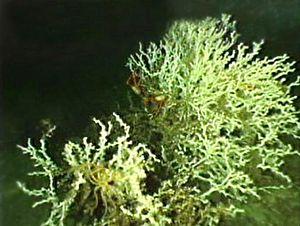
La bioconstruction est la construction d'éléments architectoniques par des espèces marines ou terrestres.
Le récif, mot venant du portugais arracefe, arrecife puis recife lui-même tirant ses racines de l'arabe الرصيف ar-raṣīf, est le nom donné soit à une chaine de rochers à fleur d'eau ou submergée, soit une structure créée par l'accumulation de certains organismes vivants marins dont les plus connus sont les récifs de coraux des mers tropicales. Dans les deux cas, les récifs sont très dangereux pour les navigateurs.